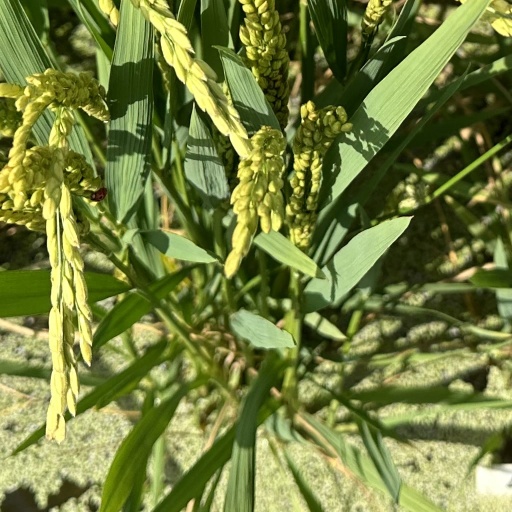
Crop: rice